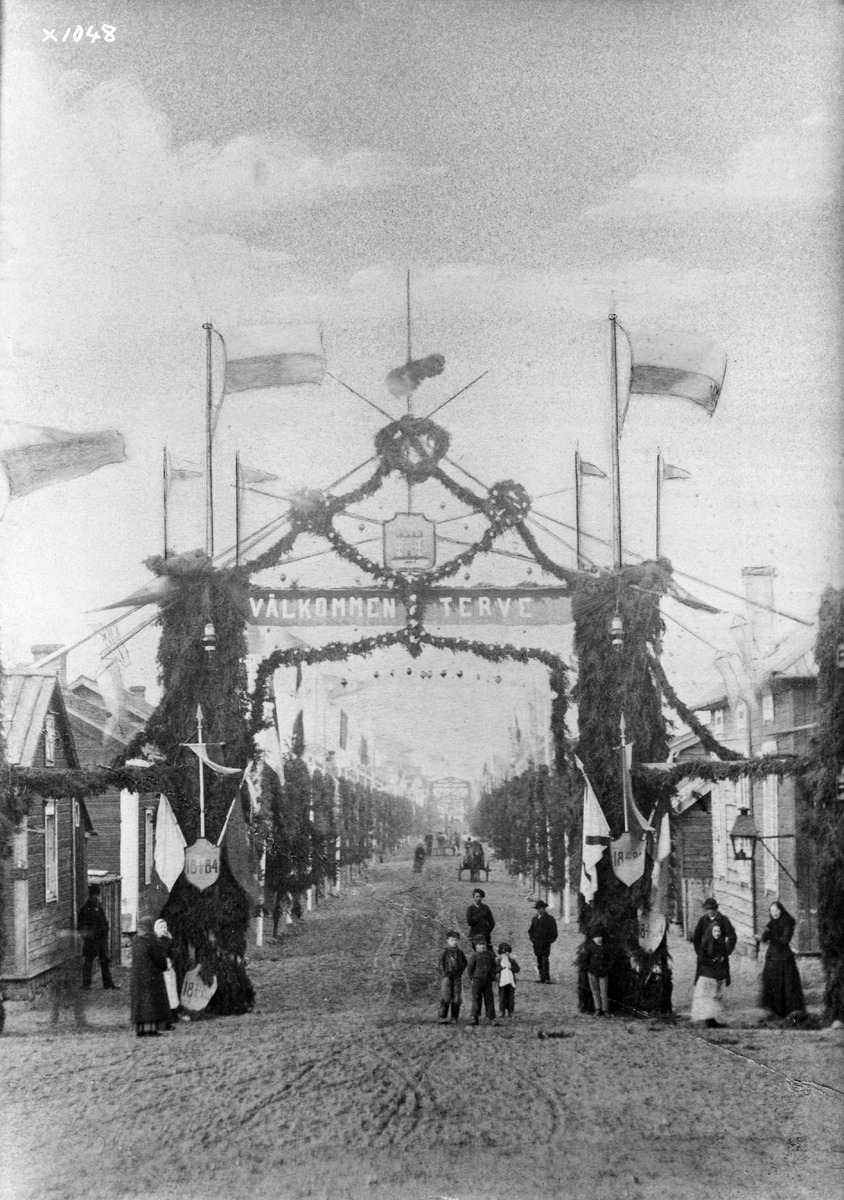
Rautatien vihkimisjuhlan kunniaportti Oulun rautatieaseman edessä
The honorary gate built in front of Oulu's railway station for the dedication of a railway
sisällön kuvaus: Rautatien vihkimisjuhlan kunniaportti Oulun rautatieaseman edessä vuonna 1886. Reprokuvattu vuonna 1937. content description: The honorary gate built in front of Oulu's railway station for the dedication of a railway in 1886. This reproduction was made in 1937.
Vuosi: 1937
Paikka: Suomi, Oulu, Suomi, Pohjois-Pohjanmaa, Oulu
Aiheet: vihkimisjuhlat; kunniaportit; yleiskuva; rautatiet; rautatieasemat; railways; railroads; dedications; honorary gates; railway stations